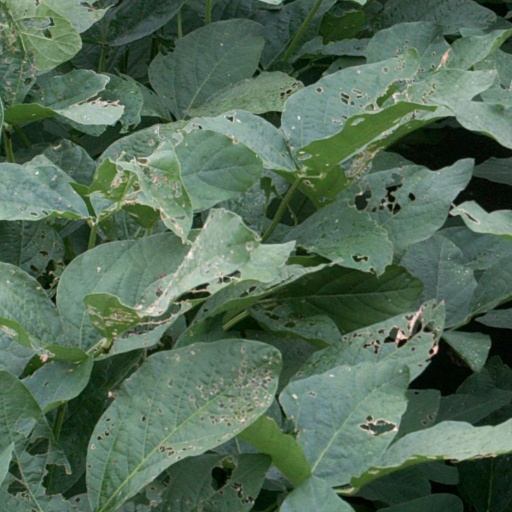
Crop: soybean